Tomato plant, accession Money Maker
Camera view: bottom (45 deg); turntable rotation: 210 degrees
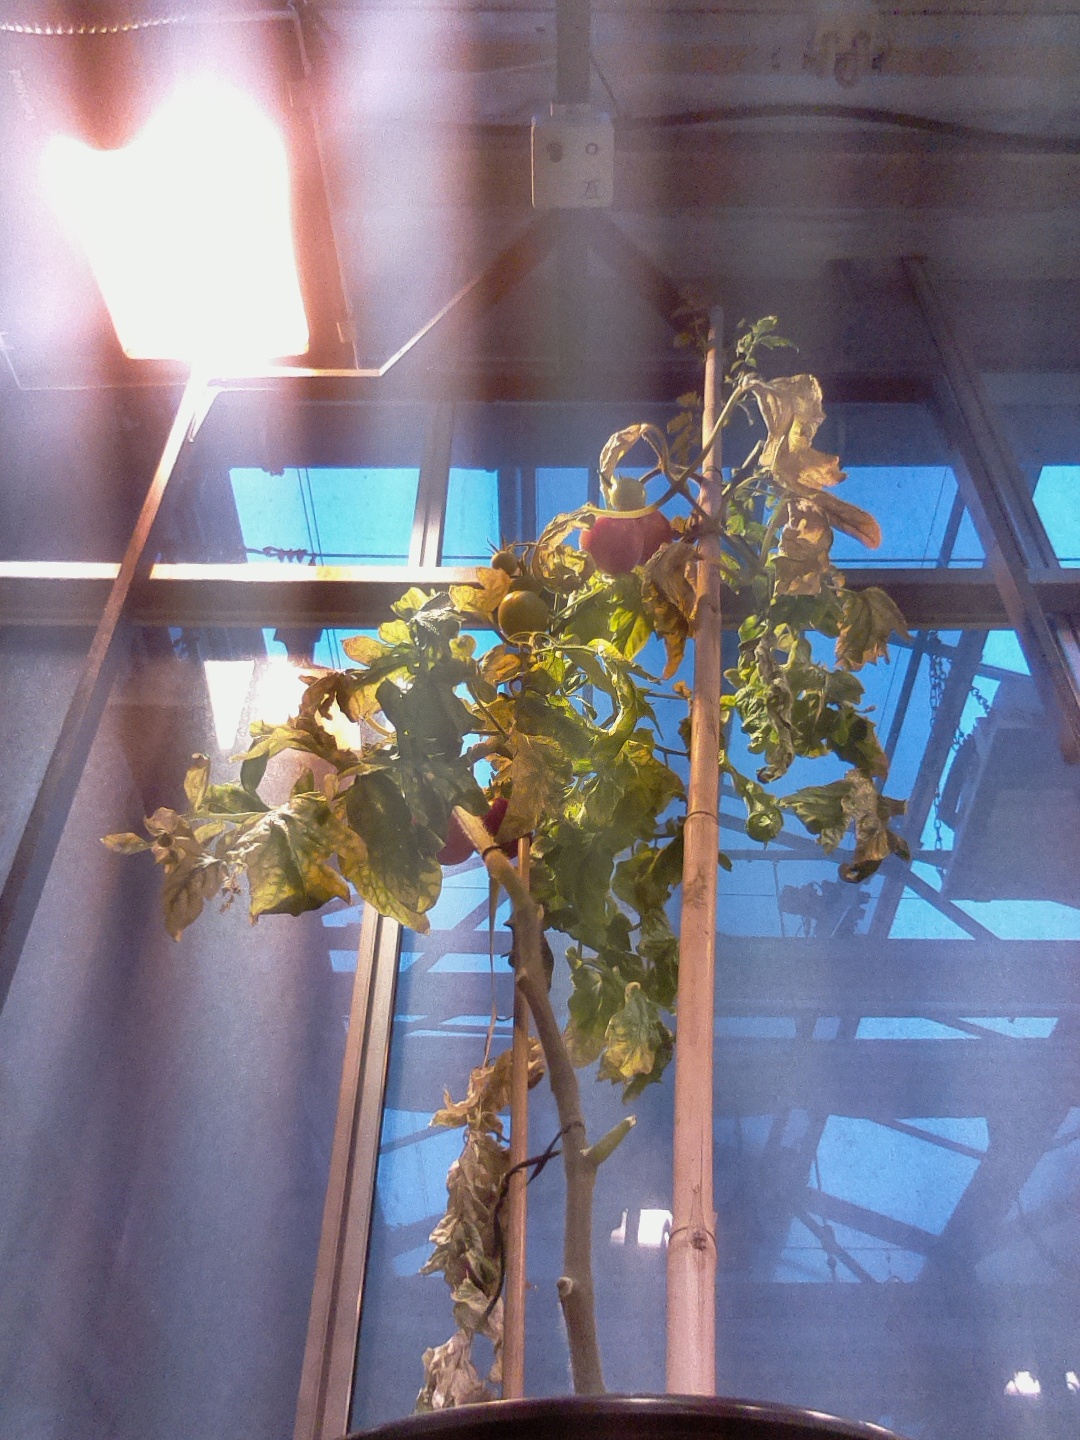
BBCH growth stage 83: 30%-40% of fruits show typical fully ripe color